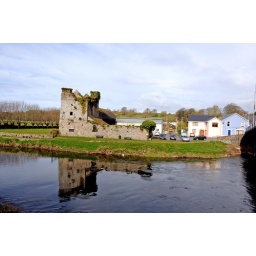
castle ruins by the river